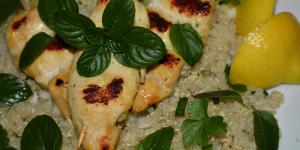
pinchos de pollo al curry con quinoa